Machpelah Cemetery (North Bergen, New Jersey)

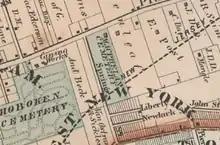
1873 map showing Macpelah Cemetery

Machpelah is contained within Lot No. 18 in then Maisland, which contained a celebrated and exotic garden, locally called the "Frenchman's Garden", since the well-known botanist André Michaux was commissioned by the King of France, Louis XVI in 1786 as a botanist with the ability to import any plant, tree or vegetable from France that was desired by the United States. It also featured a variety of plants collected from the United States, as well as plants from all over the world. It was enclosed in a stone wall, roughly and kept by the gardener Pierre-Paul Saunier. The Lombardy poplar was originally stocked in the garden, and, introduced into commerce, eventually spread throughout the United States.